William Edward Thomas Morgan

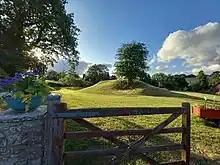
Llanthomas Castle Mound

William was an active Welsh scholar throughout his long life. He wrote articles for the Woolhope Naturalists' Field Club, the Archaeologia Cambrensis, the Brecknock Society and others. He focused on archaeology, local history, Welsh place names and the folklore of Breconshire and Radnorshire. His research on folklore has been cited by other authors. He contributed a list of Welsh words to the English Dialect Society. He wrote a book entitled "Hay and Neighbourhood", which revealed that churches once had door flaps for cats and dogs e.g. the south porch of St. Mary the Virgin, Brecon.